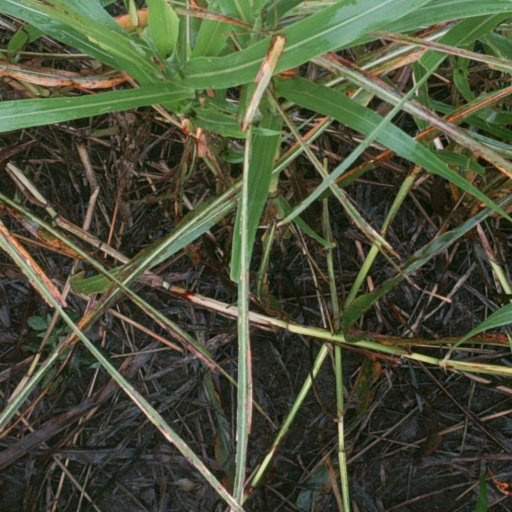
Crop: sorghum